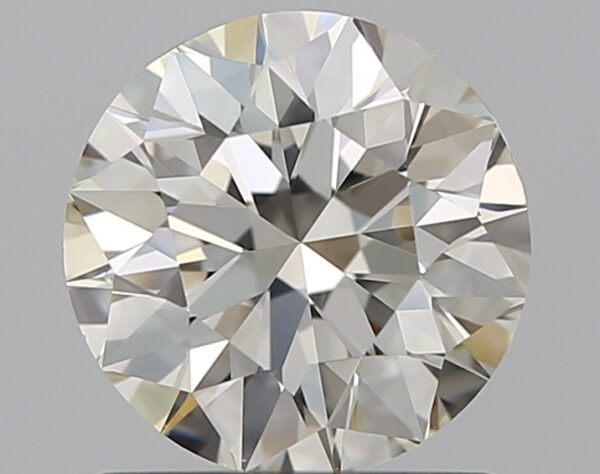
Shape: round
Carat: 1
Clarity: VS1
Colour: J
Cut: EX
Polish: EX
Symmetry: EX
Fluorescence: N
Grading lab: GIA
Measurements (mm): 6.33 x 6.37 x 4.01